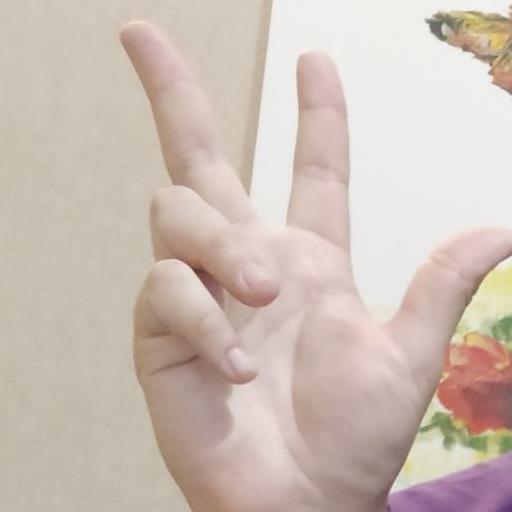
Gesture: three2